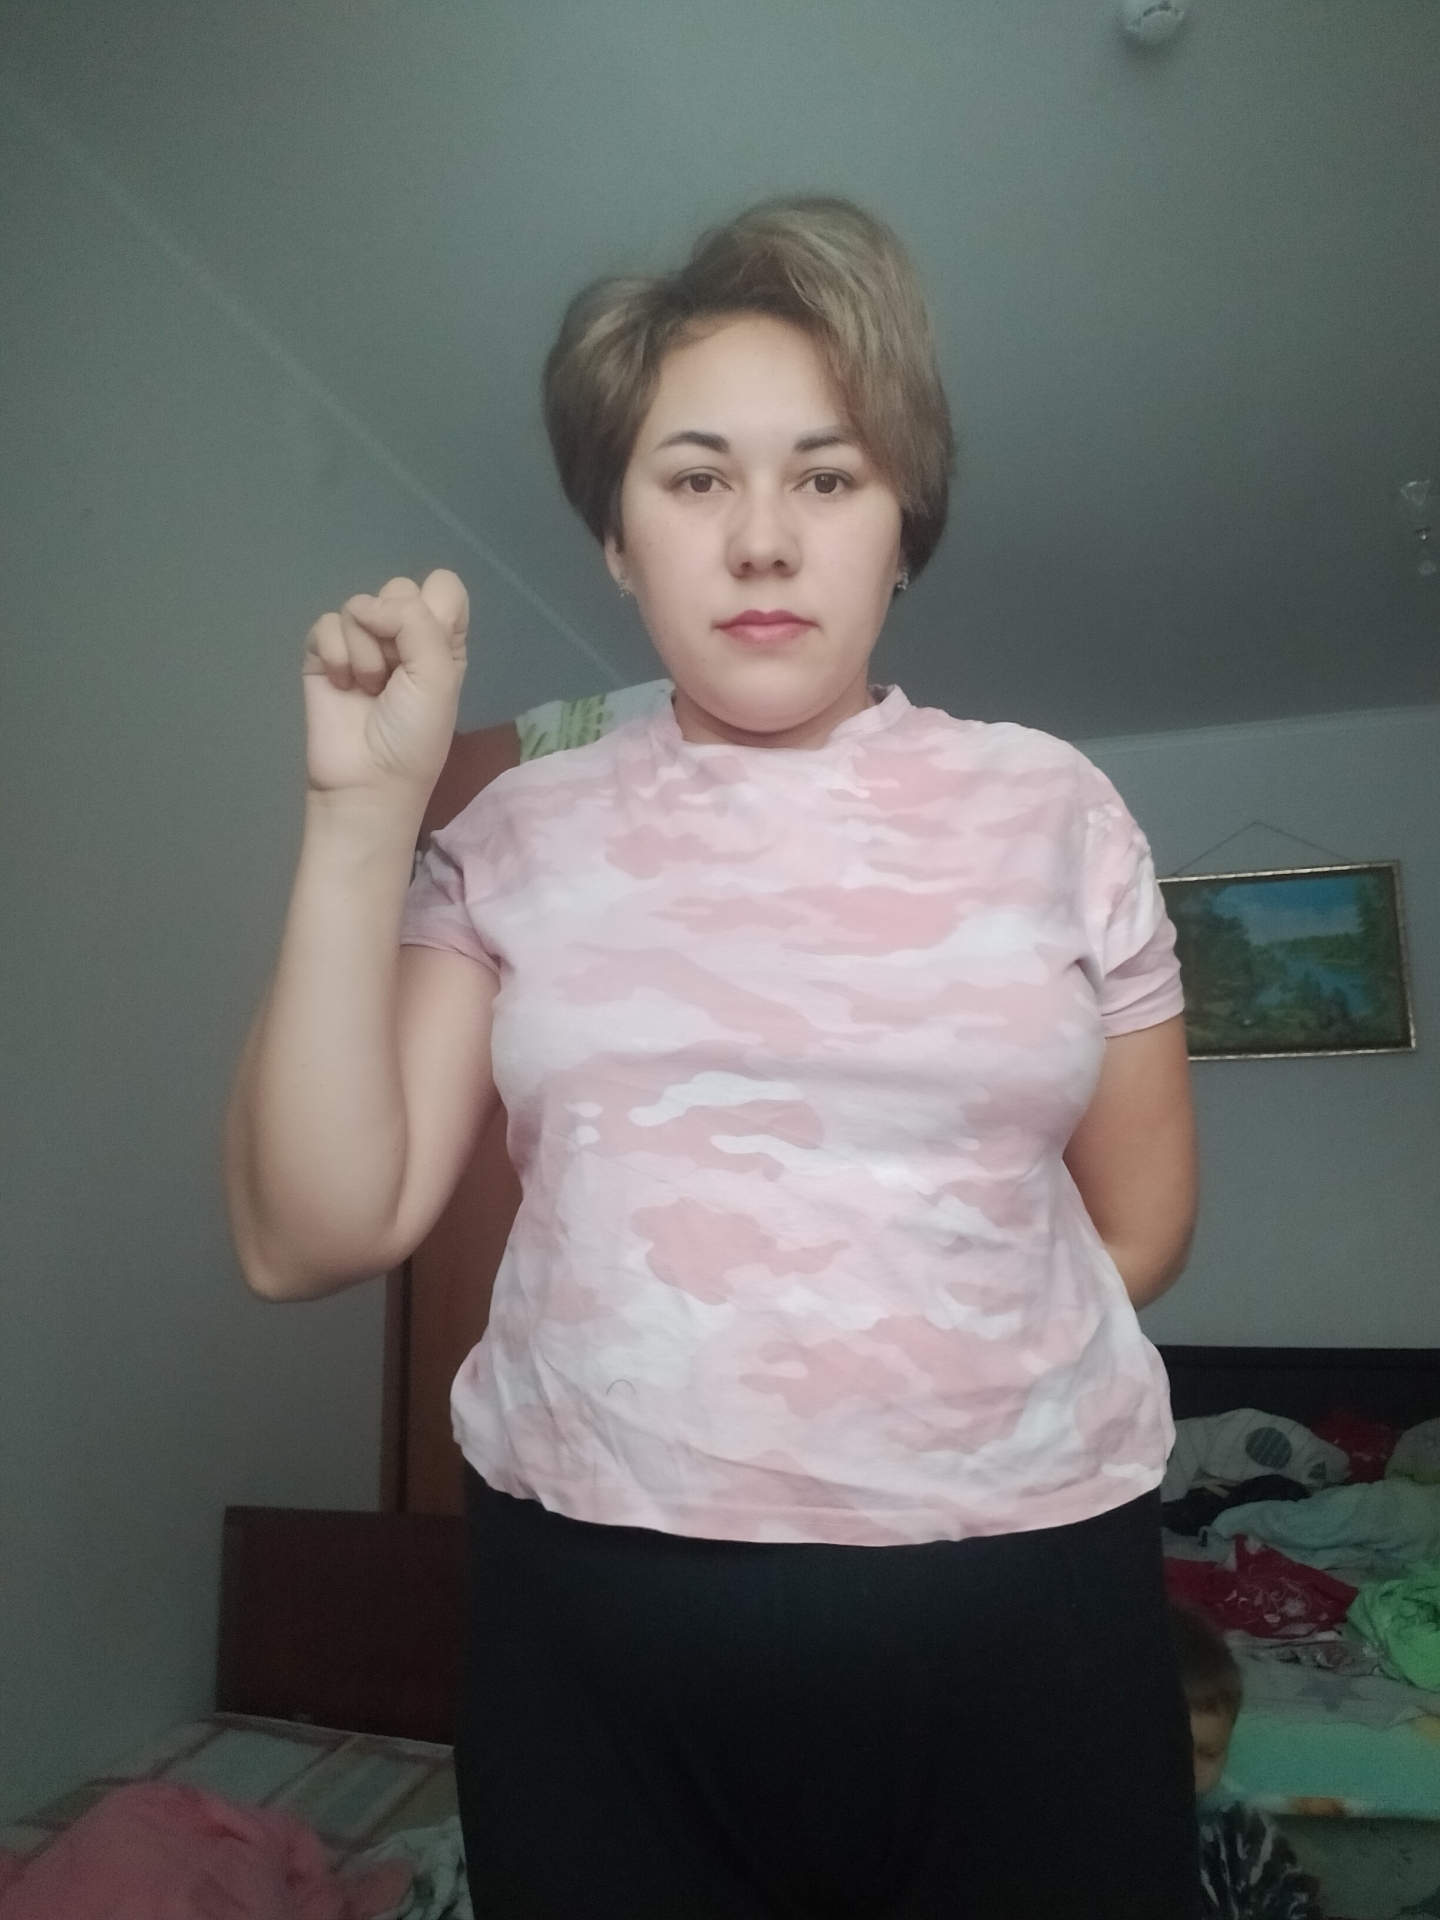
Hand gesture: fist